Miguel Pereira de Carvalho

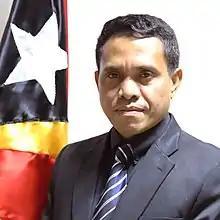
Carvalho in 2020

Miguel Pereira de Carvalho (born 6 September 1976) is an East Timorese politician and public administrator, and a member of the Fretilin political party.